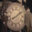
Label: clock